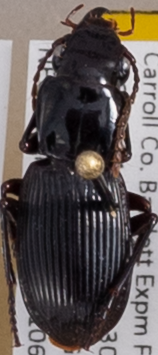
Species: Pterostichus rostratus
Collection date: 2021-06-30
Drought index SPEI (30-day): -1.814
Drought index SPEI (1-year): -1.28
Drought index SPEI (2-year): -0.968